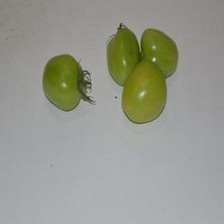
Label: tomato